August 1987 Philippine coup attempt

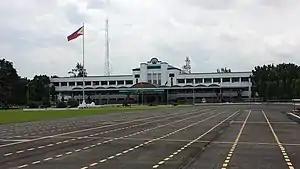
General Headquarters Building of the AFP at Camp General Emilio Aguinaldo, Quezon City

An advance rebel party tried to enter Gate 1 of Camp Aguinaldo but were initially held off by a squad led by Colonel Emiliano Templo and backed by armored vehicles. They were later able to gain entry and were followed by Honasan and his forces from Malacañang. Honasan himself led his men in seizing parts of the camp, including the headquarters of the Department of National Defense.